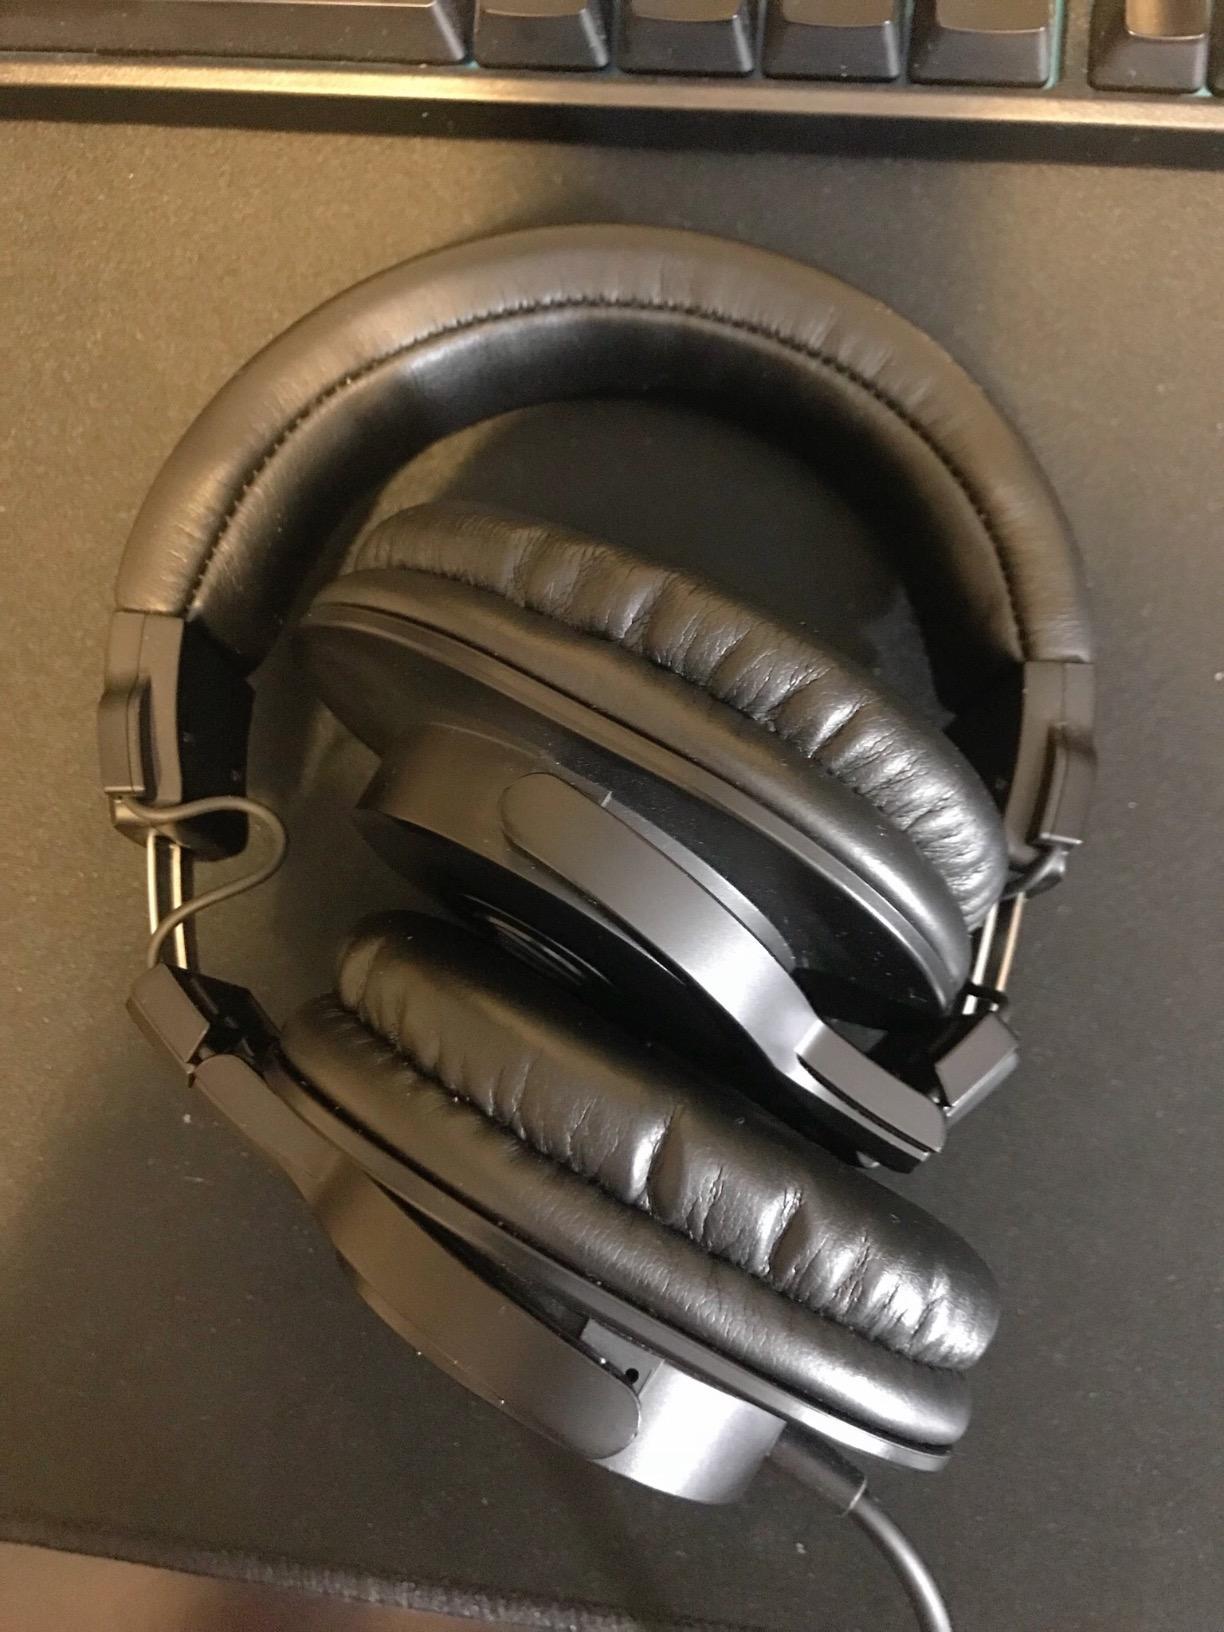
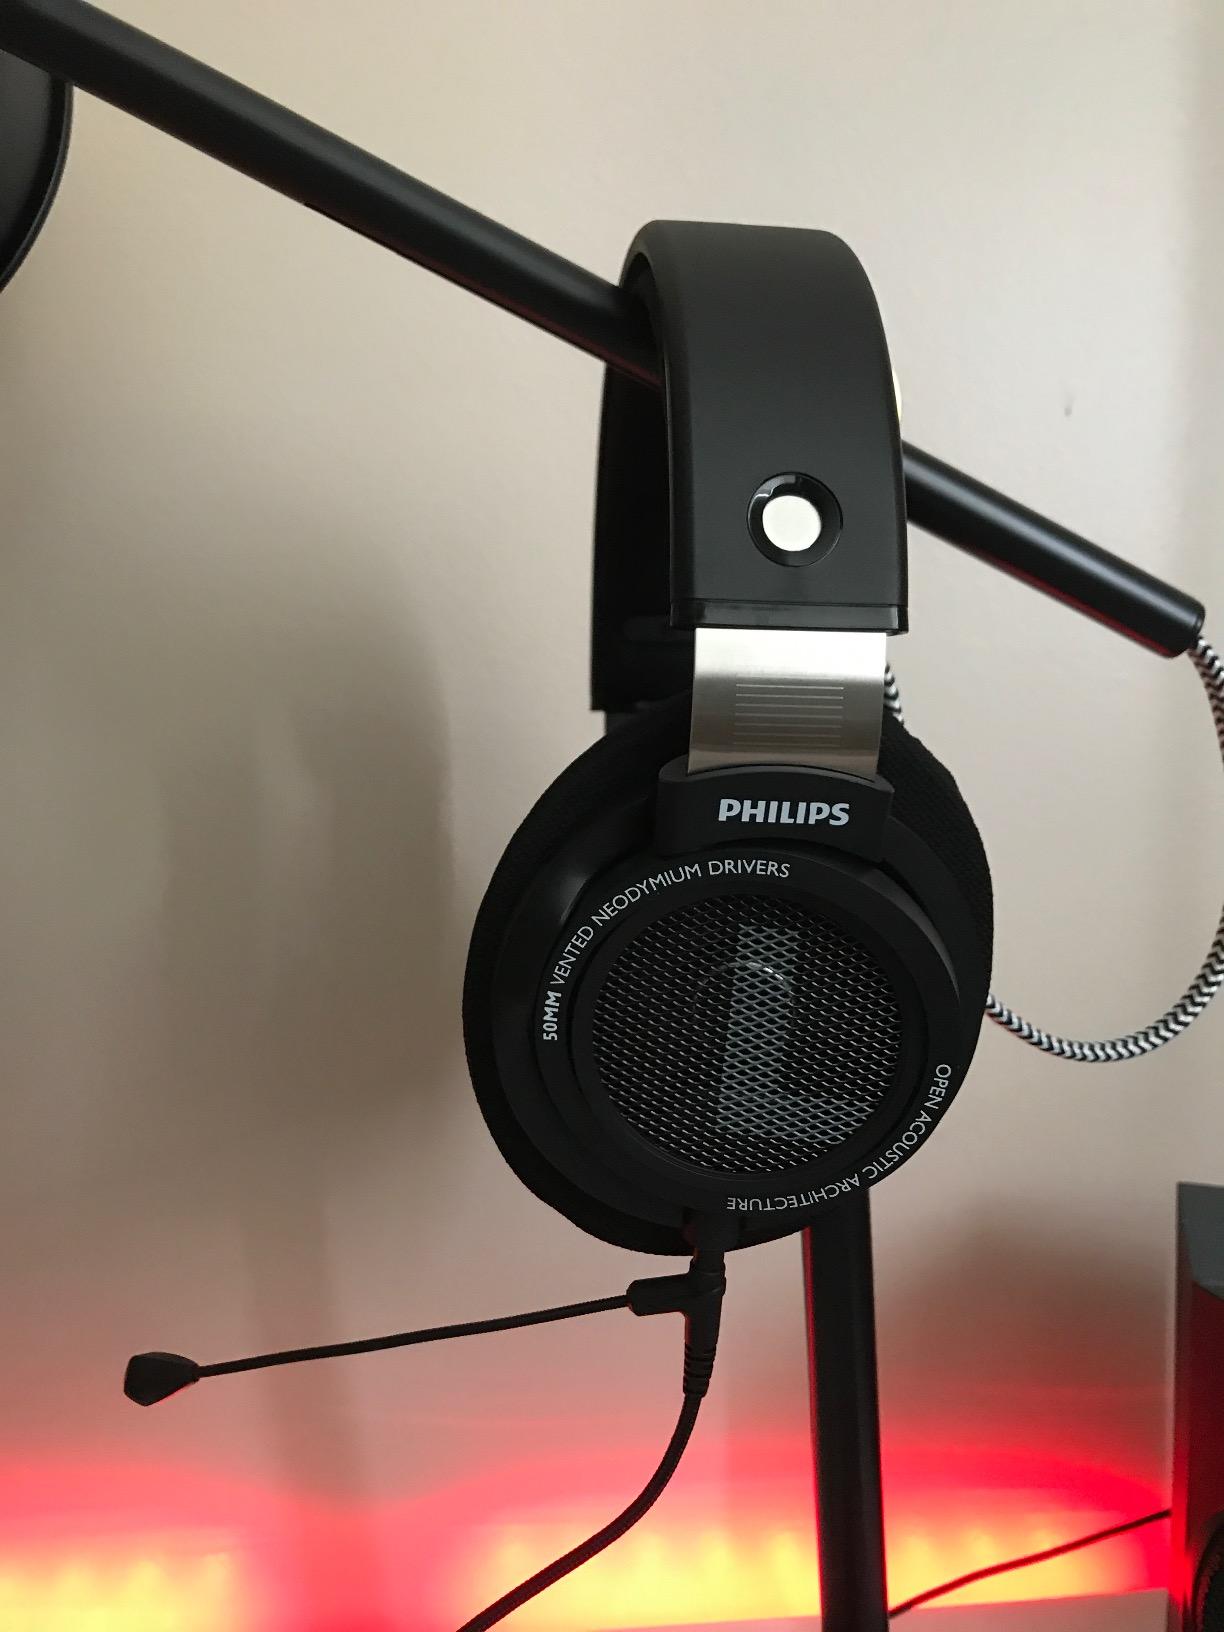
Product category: headphones
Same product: no